Sarikei

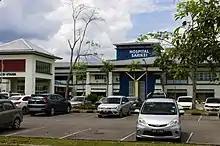
The Sarikei hospital

The first hospital in Sarikei was built in 1962 at Repok road, which can accommodate only 40 beds. Labour and delivery ward was constructed only in 1974, followed by increasing the number of hospital beds to 104 in 1982. In 2006, a new hospital was constructed at Rentap road, costing RM250 million. It has 212 beds, an operating theatre, and specialist clinics, covering a total of 30 hectares. There is also Sarikei public health clinic located inside the town and Jakar community clinic located 12 km away from the town.